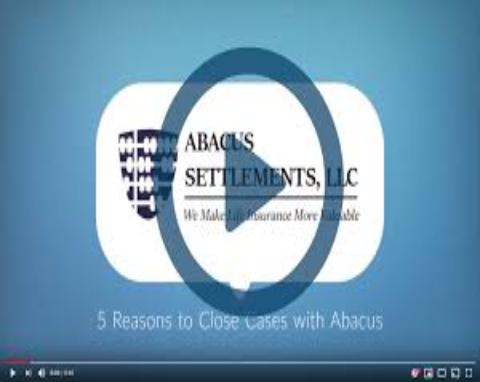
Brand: Abacus 5
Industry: Electronic